Oriental Education Society

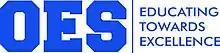
Logo of Oriental Education Society.

Oriental Education Society was established in the year 1992 by Javed Khan as a Public Charitable Trust providing higher education in the Mumbai and Navi Mumbai region. It has 13 Institutes located on 4 campuses, which now have over 8000 students in all.